Liver cancer

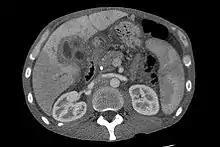
CT scan of a liver with cholangiocarcinoma

Liver cancer, also known as hepatic cancer, primary hepatic cancer, or primary hepatic malignancy, is cancer that starts in the liver. Liver cancer can be primary in which the cancer starts in the liver, or it can be liver metastasis, or secondary, in which the cancer spreads from elsewhere in the body to the liver. Liver metastasis is the more common of the two liver cancers. Instances of liver cancer are increasing globally.